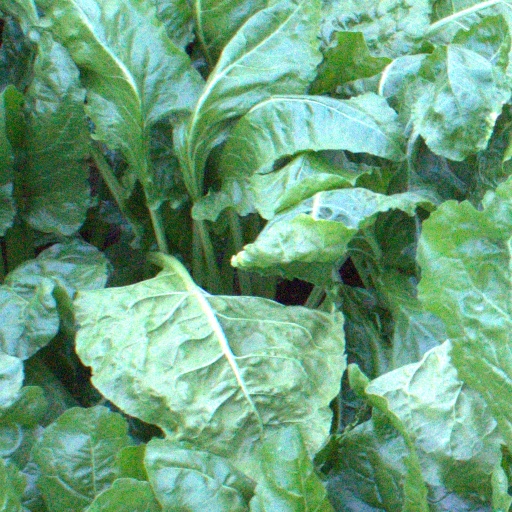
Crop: sugar beet